21 21 Design Sight

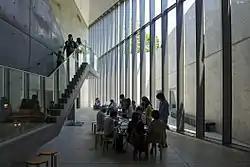
Interior

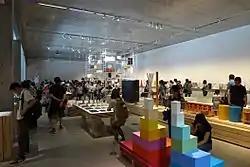
Gallery in basement

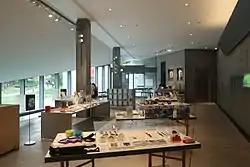
Gift shop on ground floor

21_21 Design Sight is a museum in Roppongi in Minato, Tokyo, Japan, which opened in 2007. The museum, a design museum, was created by architect Tadao Ando and fashion designer Issey Miyake. "The idea was to create not only a museum that shows exhibits," says Ando, "but also a place for researching the potentiality of design as an element that enriches our daily life, a place that fosters the public's interest in design by arousing in them different sights and perspectives on how we can view the world and the objects surrounding us." The building, designed by Ando, is on the edge of the park area, and features 1,700 square meters (18,300 sq ft) of floor space, including two galleries and an attached cafe run by chef and restaurateur Takamasa Uetake. The split-level concrete structure includes a hand-sanded steel roof (whose design was inspired by Issey Miyake's A-POC ("A Piece of Cloth") concept) and 14-meter (46 ft) long glass panels.